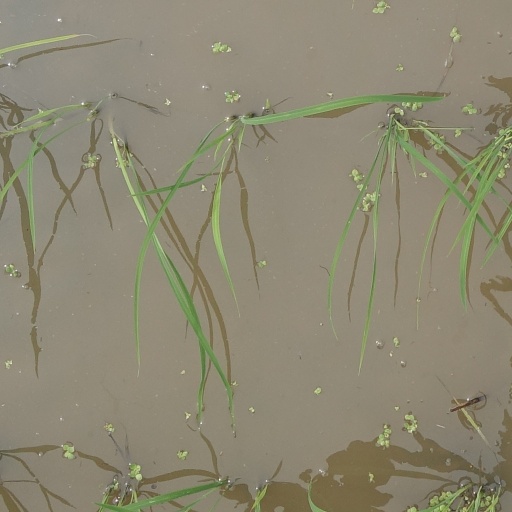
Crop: rice